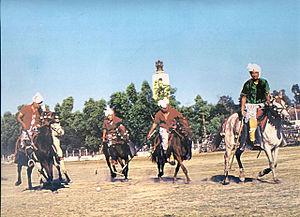
Le Manipur est un État du Nord-Est de l'Inde. Il est voisin des États de Nagaland au nord, Mizoram au sud et Assam à l'ouest ; à l'est, il est bordé par la Birmanie. Sa capitale est Imphal.
Le poney de Manipur est une race de poney des contreforts de l'Himalaya, au Nord-Est de l'Inde. Son origine exacte reste controversée, mais il s'agit vraisemblablement d'un animal assez ancien, proche du poney tibétain, du cheval mongol et du cheval arabe. Mentionnés pour la première fois en 1584, les poneys de Manipur servent d'animaux de cavalerie tout au long des XVIIᵉ et XVIIIᵉ siècles. À la fin du XIXᵉ siècle et au début du XXᵉ siècle, ils deviennent très recherchés par les Britanniques comme poneys de polo. Le nombre d'animaux diminue, notamment à cause des exportations.